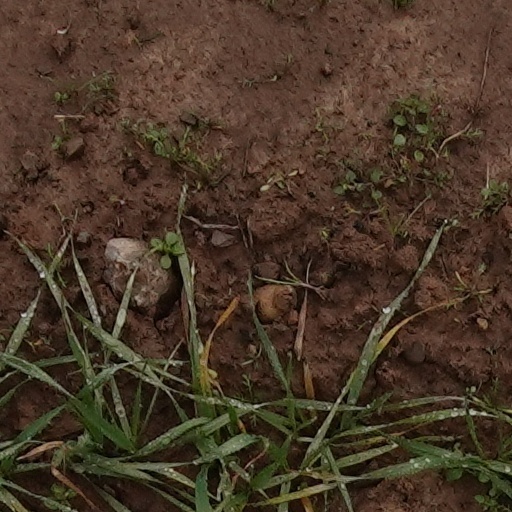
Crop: wheat